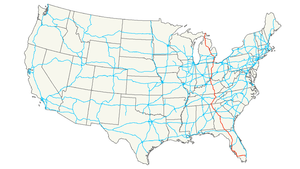
L'Interstate 75, est une autoroute inter-États située à l'est et le centre des États-Unis et qui traverse du sud vers le nord les États de Floride, Géorgie, Tennessee, Kentucky, Ohio et Michigan et relie la ville de Hialeah à Sault Ste. Marie, à la frontière avec l'Ontario. Elle mesure un peu moins de 3000 kilomètres et passe dans les agglomérations de Miami, Tampa, Atlanta, Cincinnati et Détroit principalement.